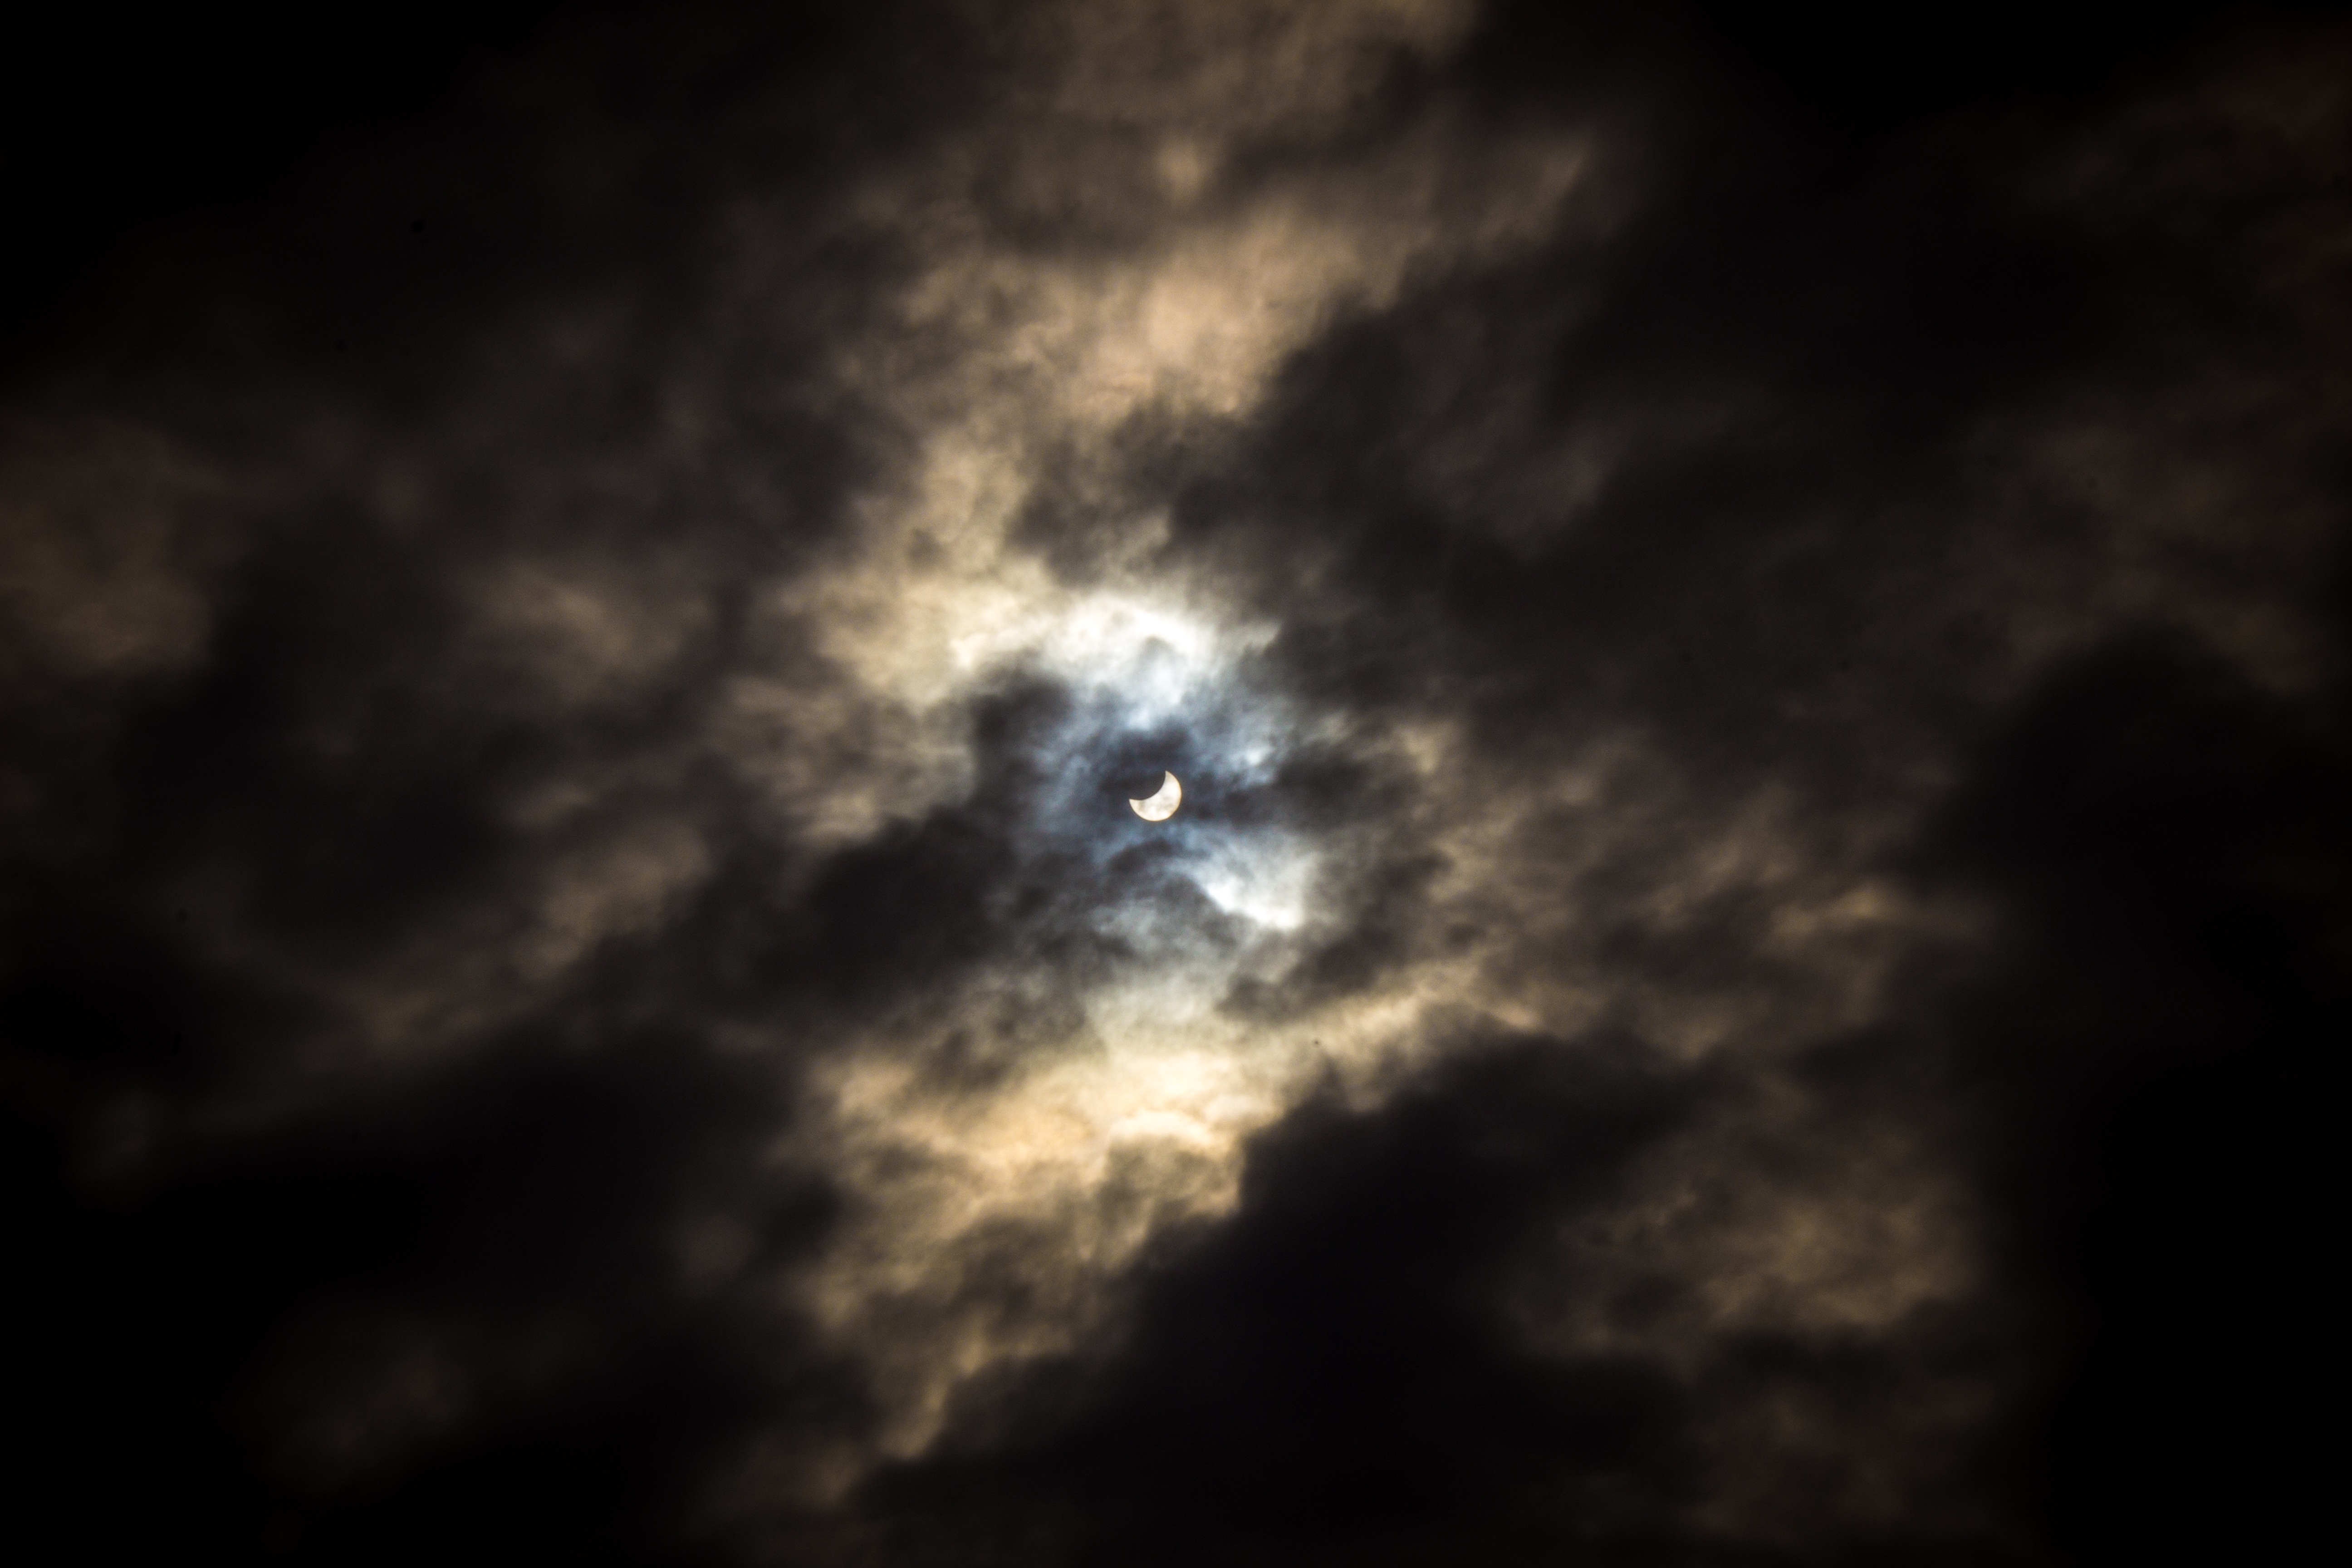
light, cloud, sky, sun, night, sunlight, atmosphere, darkness, moon, full moon, solar, moonlight, astronomy, eclipse, astronomical object, meteorological phenomenon